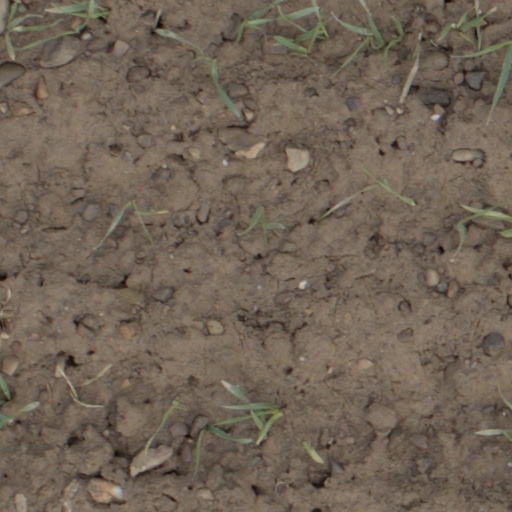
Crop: wheat